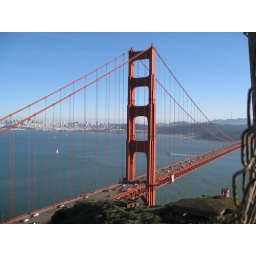
Sausalito. There was a fence that had a rip in it so i shot the bridge through the opening.